David Thomas (American football)

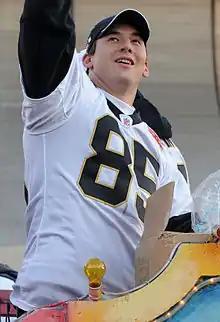
Thomas at the Saints' Super Bowl XLIV parade

John David Thomas (born July 5, 1983) is an American former professional football player who was a tight end in the National Football League (NFL). He was selected by the New England Patriots in the third round of the 2006 NFL draft, and also played for the New Orleans Saints. He played college football for the Texas Longhorns.